HMNB Portsmouth

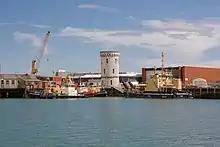
Once part of a 19th-century gun battery, the round tower now forms an entrance for the adjacent 1979 office, store & workshop by Ove Arup (right).

The destroyer flotillas (the capital ships having been evacuated to Scapa Flow), were essential to the defence of the English Channel, particularly during Operation Dynamo (the Dunkirk evacuation) and against any potential German Invasion. The base itself served a major refit and repair role. The Germans realised this importance and the city and base in particular was heavily bombed.